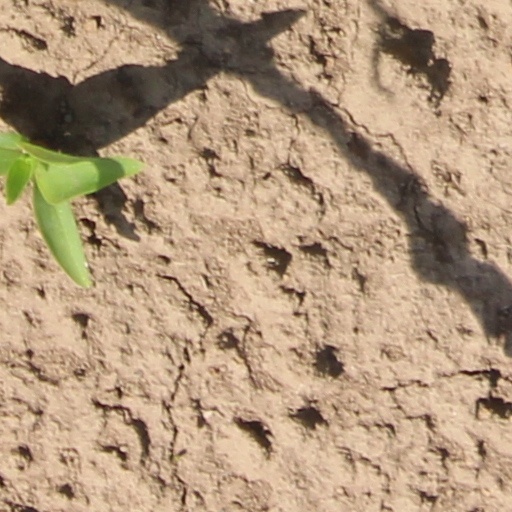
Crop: wheat